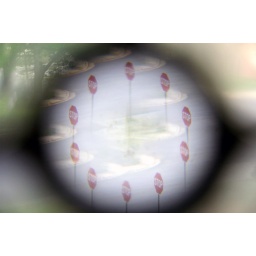
The stop sign outside our house, as seen through the glass in the front door, April 20, 2006.